Ealing Jazz Club

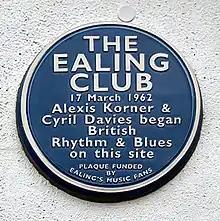
Blue Plaque, unveiled 17 March 2012

In 2011, a community group of Ealing residents, musicians and music fans known as The Ealing Club initiated a campaign to bring back live music to the venue and highlight its important contribution to the development of British blues and rock. The group's first three events were held on the nights of 18–20 July 2011, with proceeds going towards the installation of the blue plaque unveiled on 17 March 2012.